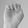
ASL letter: E